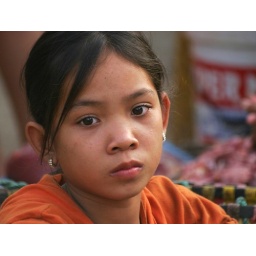
Young Cambodian girl selling flowers in the market at Battambang, in N.W. Cambodia.